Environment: real
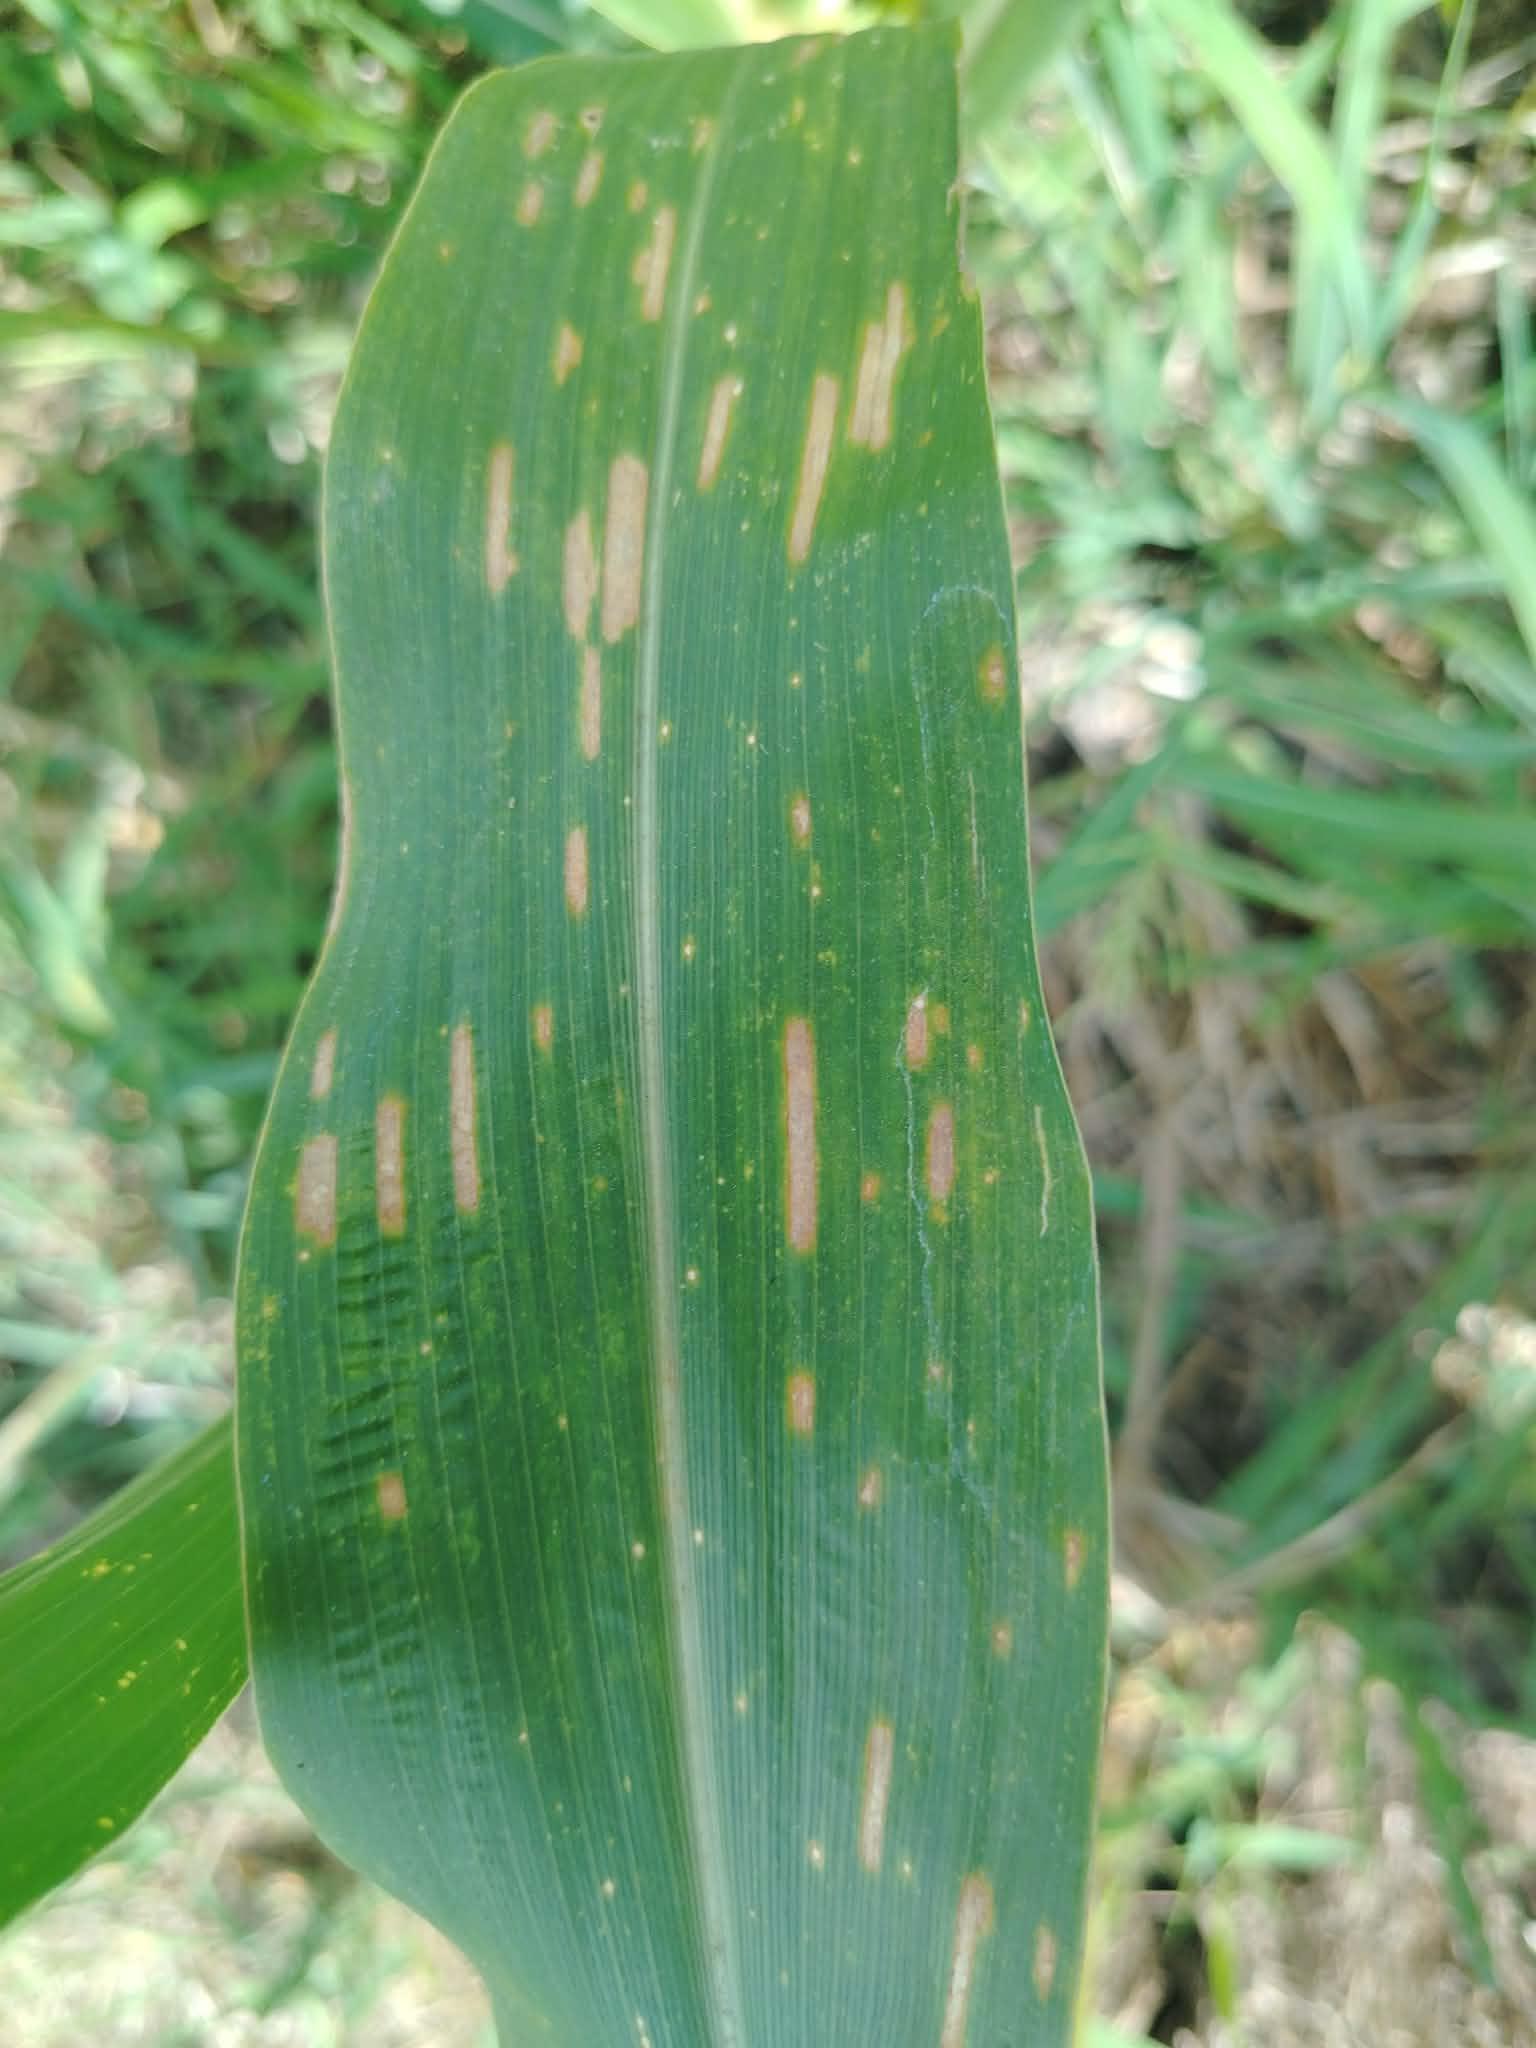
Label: gray_leaf_spot